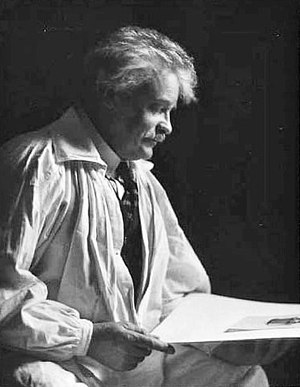
Georg Jensen
Foto: Anna Knudstrup eller Thorvald Andresen
Georg Arthur Jensen var en dansk sølvsmed og designer. Han stiftede sølvsmedjen, der bærer hans navn.